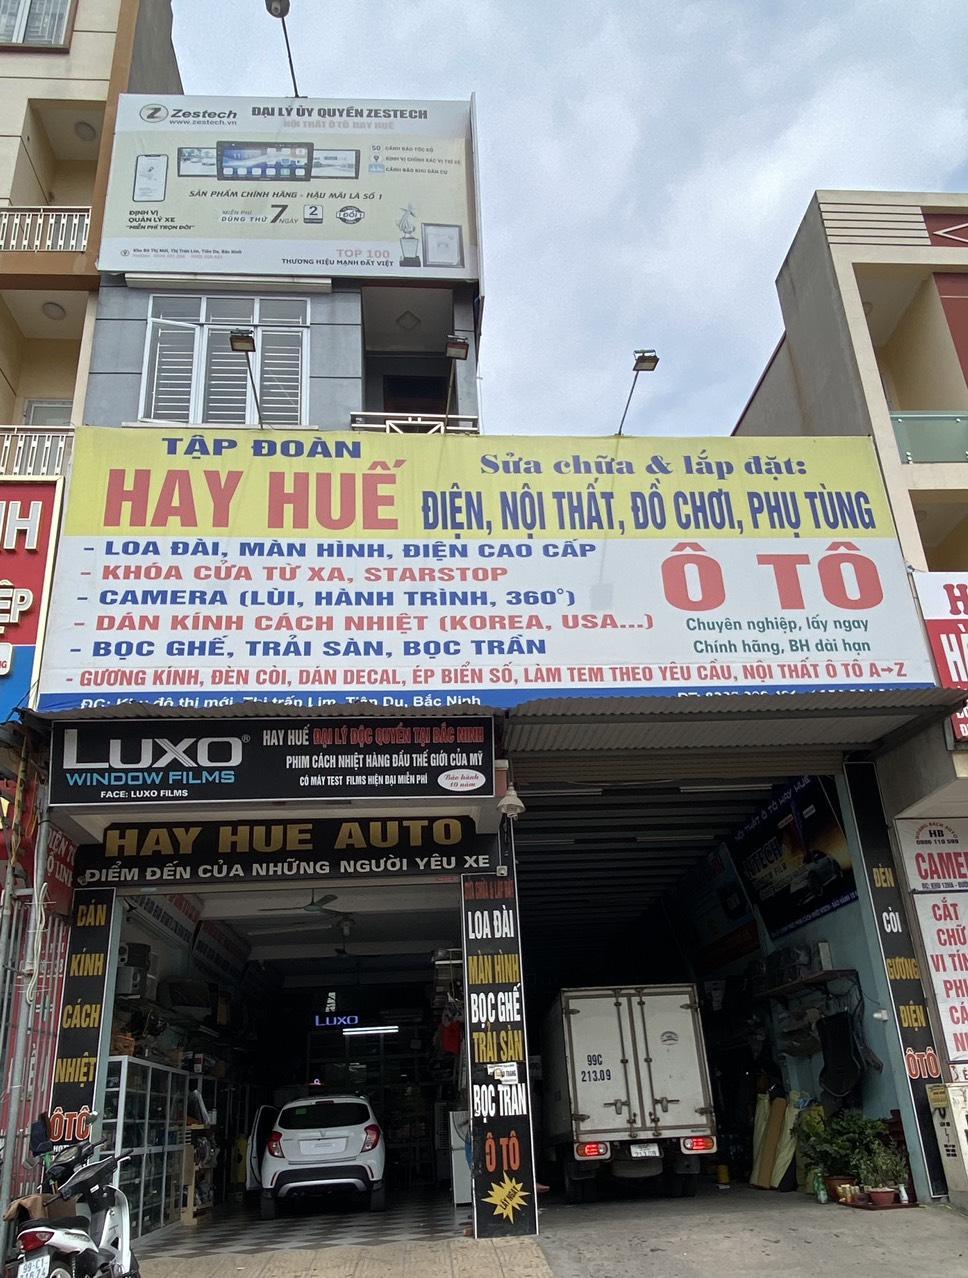
có một chiếc ô tô tải đang đậu ở gian nhà bên phải